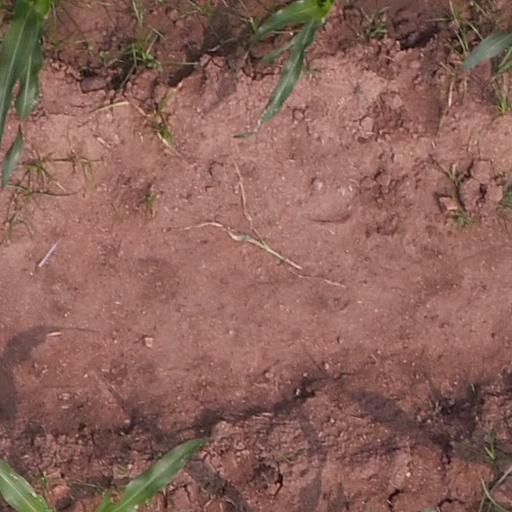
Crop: maize; corn